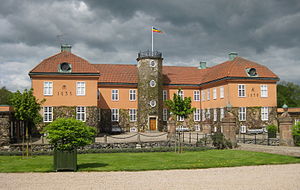
Maltesholm slot / Galleri
Maltesholm slot er et svensk slot i Östra Sönnarslöv sogn i Kristianstad kommune i Skåne. Det ligger 18 km sydvest for Kristianstad på Linderødsåsen. Maltesholm blev opført som et renæssanceslot med en bred voldgrav 1635-38, men det fik sit nuværende udseende med valmtag og pudset facade i 1780'erne. Slottet er privat, men der er offentlig adgang en del af året til parkanlægget.